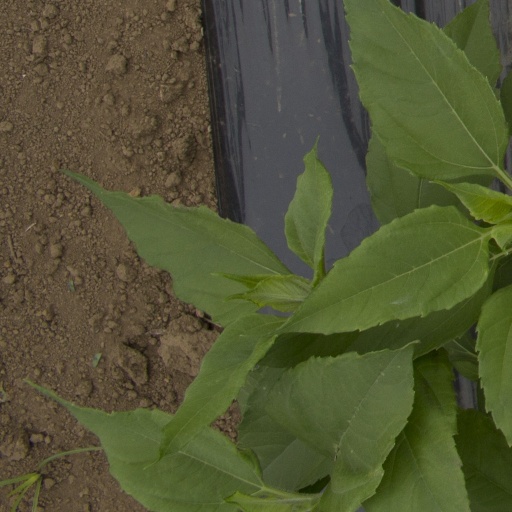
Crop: Jerusalem artichoke